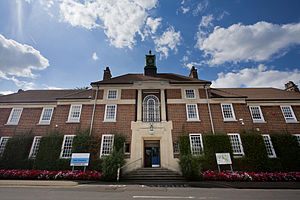
Bethlem Royal Hospital
Hovedbygningen på Bethlem Royal Hospital
"Bethlem Royal Hospital var et victoriansk sindssygehospital, som fungerede gennem det 18. århundrede og var oprindelsen til det engelske ord ""bedlam"", på dansk ""dårekiste"". Det lå i den daværende Londonforstad Lambeth, som var meget præget af daglejere, forurening og et generelt dårligt rygte.